Mark Takano

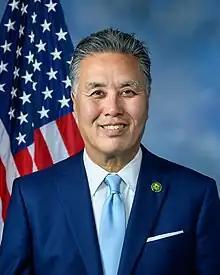
Official portrait, 2023

Mark Allan Takano (born December 10, 1960) is an American politician and academic who has served in the United States House of Representatives since 2013, representing California's 41st congressional district from 2013 to 2023 and the 39th congressional district since 2023. A member of the Democratic Party, Takano became the first gay person of Asian descent in Congress upon taking office.